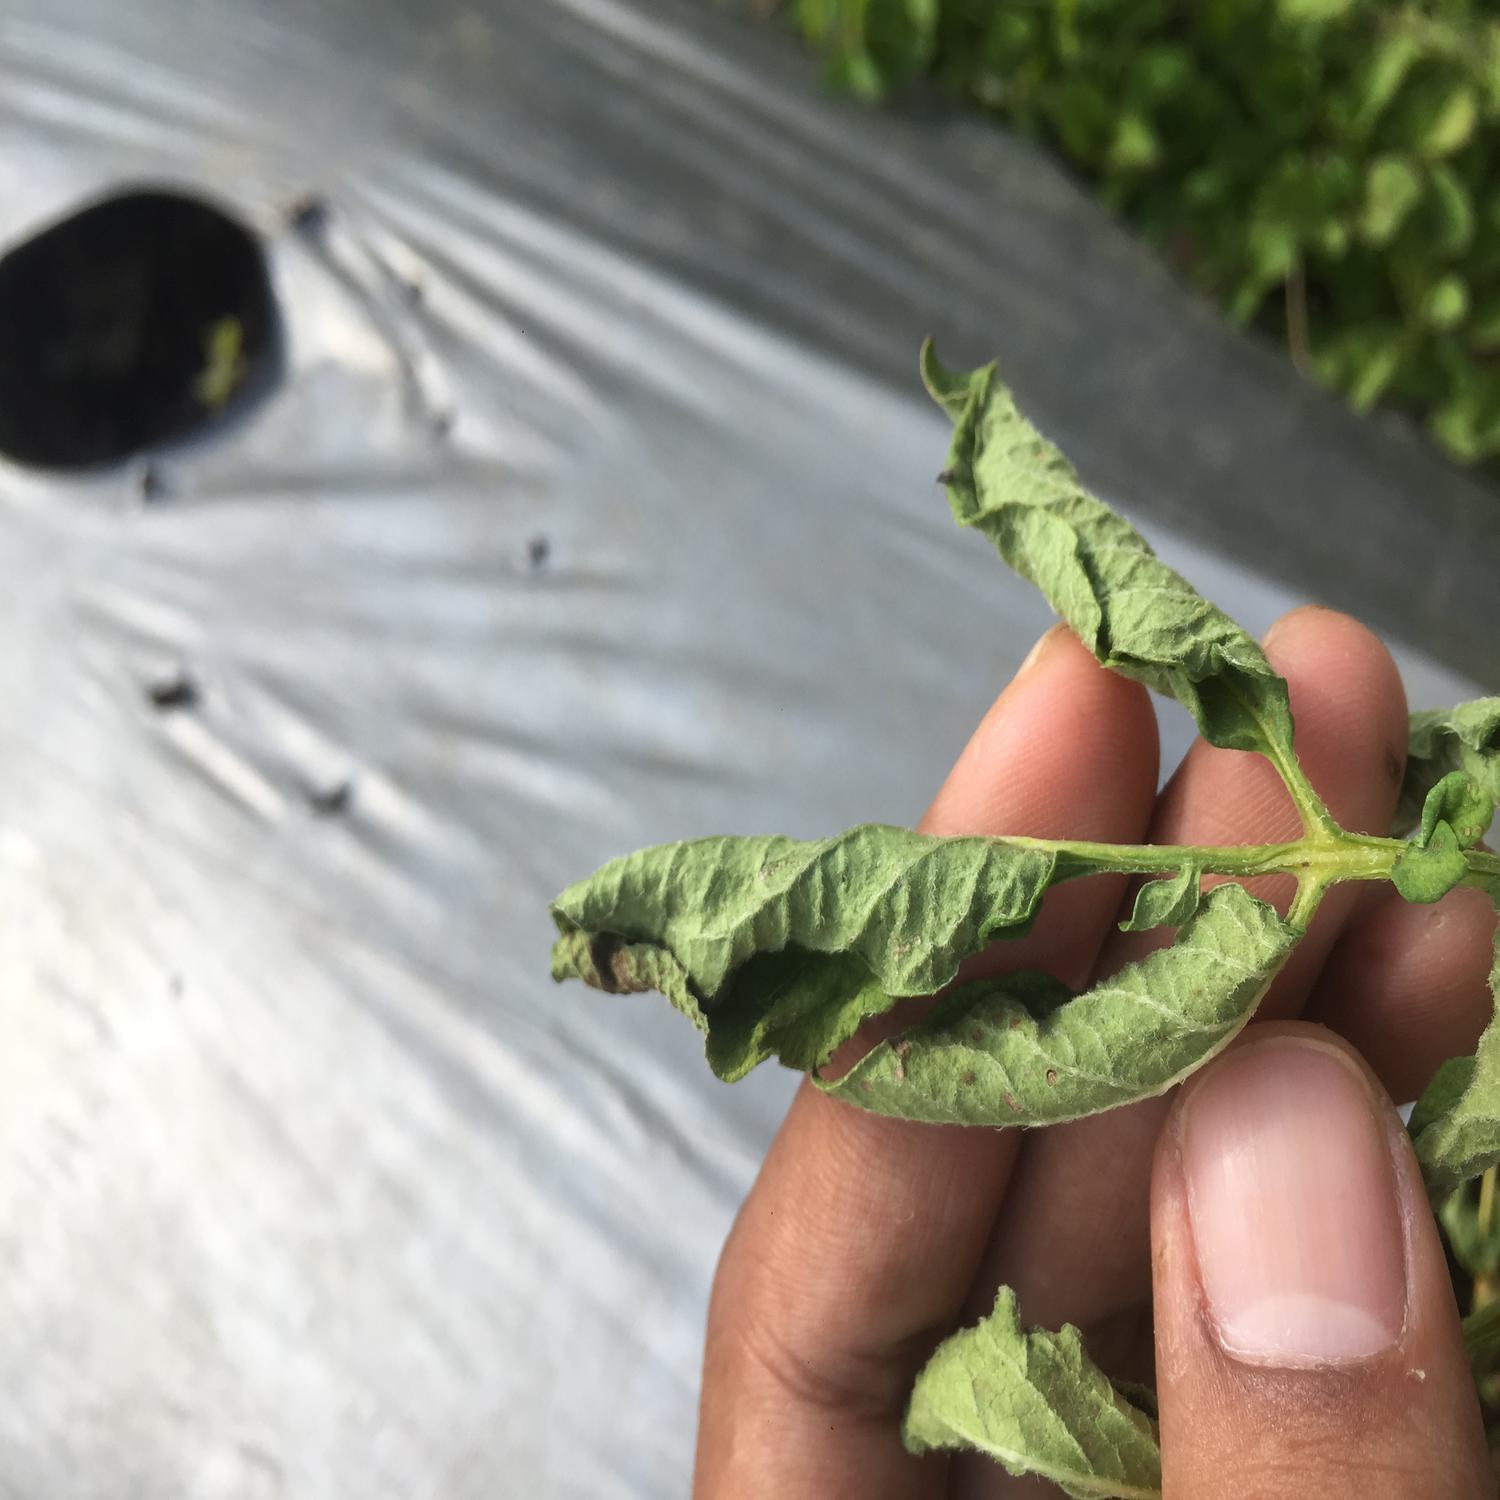
Label: Bacteria